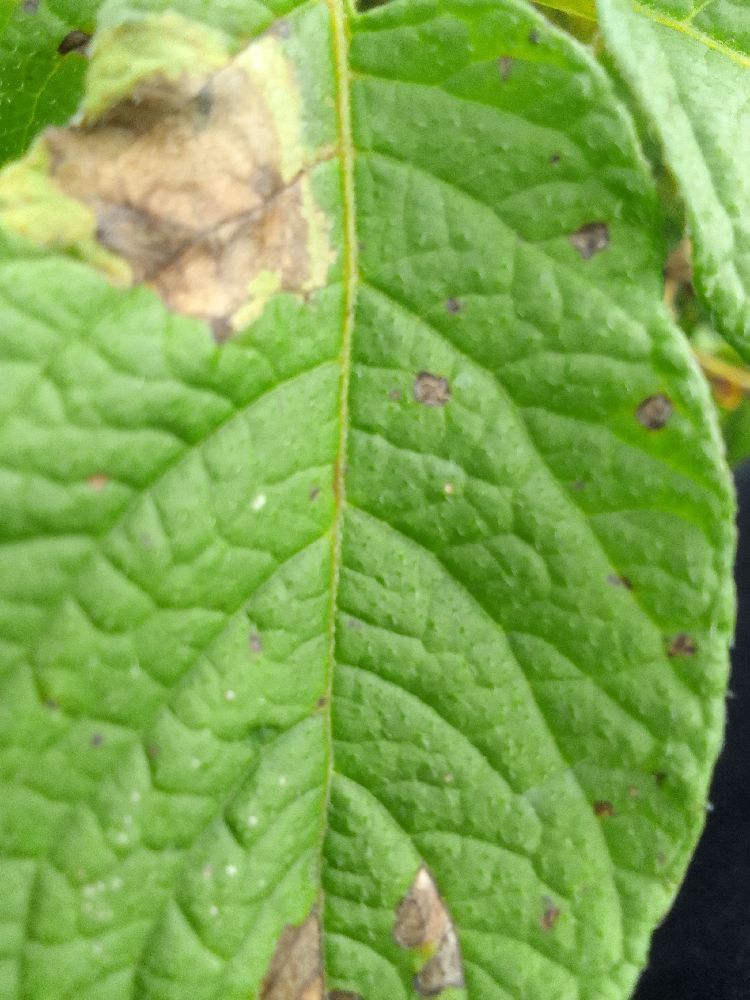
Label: Late blight